20000 Varuna

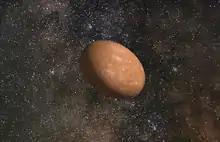
Art concept of Varuna, incorporating some of what is known including its shape and coloration from spectral analysis

Varuna has a rapid rotation period of approximately 6.34 hours, derived from a double-peaked solution for Varuna's rotational light curve. Varuna's rotation was first measured January 2001 by astronomer Tony Farnham using the McDonald Observatory's 2.1-meter telescope, as part of a study on the rotation and colors of distant objects. CCD photometry of Varuna's light curve in 2001 revealed that it displays large brightness variations with an amplitude of about 0.5 magnitudes. The measured rotational light curve of Varuna provided two ambiguous rotation periods of 3.17 and 6.34 hours, for a single-peaked and a double-peaked solution, respectively. Additional possible rotation periods of 2.79 and 3.66 hours were also obtained by Farnham, although these values could not be ruled out at the time.